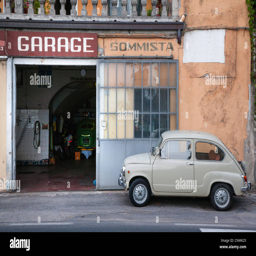
automotive industry business parked outside a garage